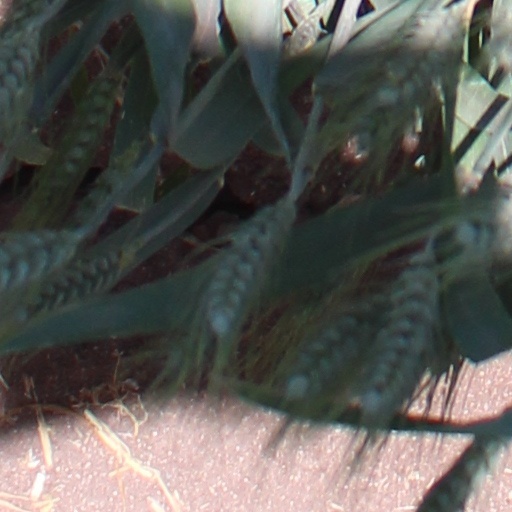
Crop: wheat